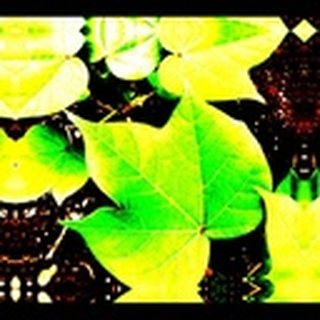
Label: healthy_cotton